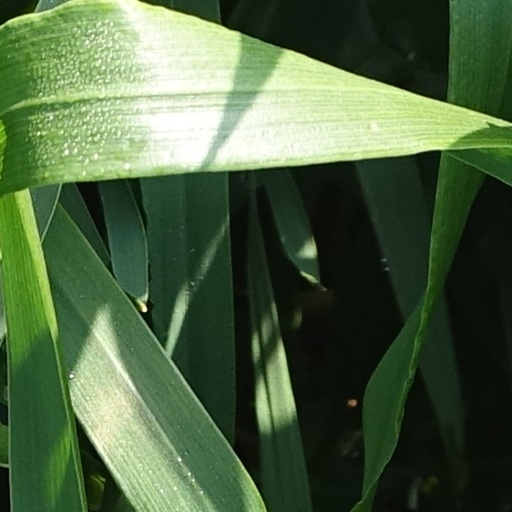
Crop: wheat